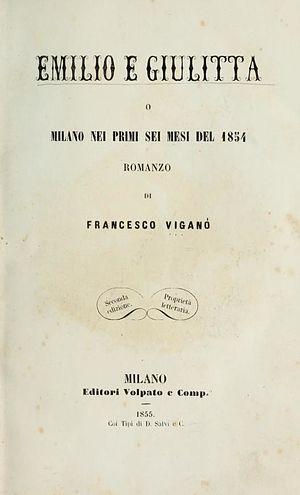
Francesco Viganò est un économiste, écrivain et patriote italien, connu pour son travail de pionnier dans le mouvement coopératif et pour avoir donné une forte impulsion au mouvement bancaire populaire, avec la fondation de la «banque populaire Briantea »